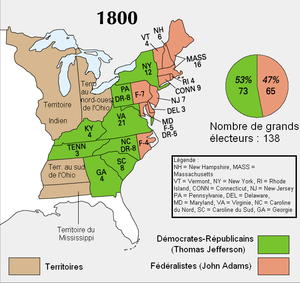
Thomas Jefferson, né le 13 avril 1743 à Shadwell et mort le 4 juillet 1826 à Monticello, est un homme d'État américain, troisième président des États-Unis, en fonction de 1801 à 1809. Il est également secrétaire d'État des États-Unis entre 1790 et 1793 et vice-président de 1797 à 1801.